Innamincka, South Australia

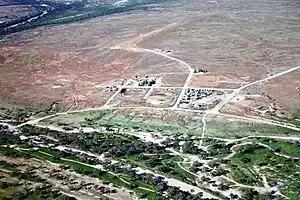
Innamincka township from the north-east;Cooper Creek is in the foreground and left distance

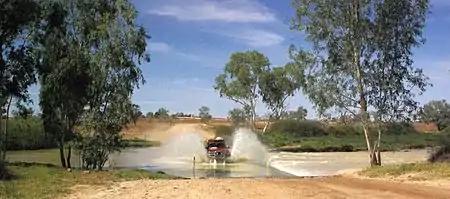
Cooper Creek crossing at Innamincka

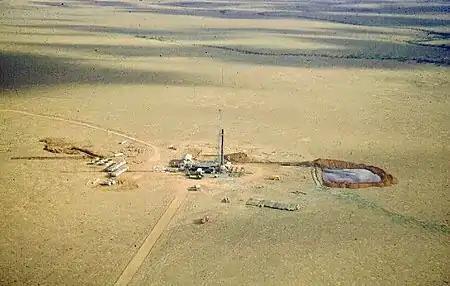
Santos drill rig near Innamincka in the Cooper Basin in 1959

Innamincka, formerly Hopetoun, is a township and locality in north-east South Australia. By air it is north-east of the state capital, Adelaide, and north-east of the closest town, Lyndhurst. It is north-east of the Moomba Gas Refinery. The town lies within the Innamincka Regional Reserve and is surrounded by the Strzelecki Desert to the south and the Sturt Stony Desert to the north. It is linked by road to Lyndhurst via the Strzelecki Track, to the Birdsville Developmental Road via Cordillo Downs Road and Arrabury Road (via Haddon Corner), and the Walkers Crossing Track to the Birdsville Track. The Walkers Crossing Track is closed in summer and only traversable in dry weather. The township is situated along the Cooper Creek, a part of the Lake Eyre basin.